Bilevel rail car

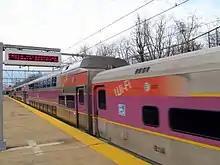
The MBTA utilizes both bilevel and single level railcars. Unlike some bi-levels, MBTA's may be used with single-level cars.

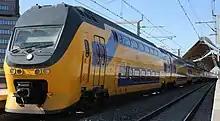
Dutch NS VIRM bilevel train at station Amsterdam Bijlmer ArenA

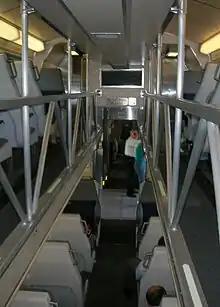
A Nippon Sharyo bi-level passenger car operated by Caltrain

Bilevel passenger rail cars used in the United States are manufactured by Bombardier (now Alstom), Kawasaki, Colorado Railcar (today US Railcar), and several others, with the former two having produced the majority of the high platform "split level" commuter rail cars in use in the northeastern states.